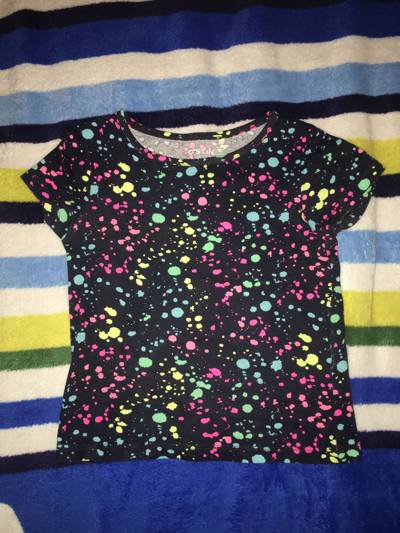
Waste category: clothes